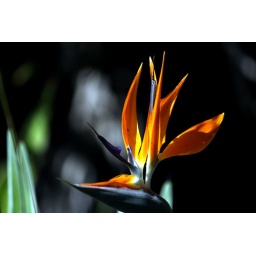
I'm in love with the bird of paradise plants here - Sea World, San Diego